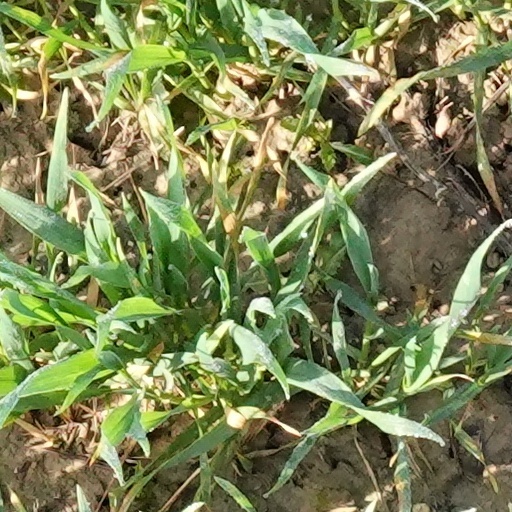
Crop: wheat